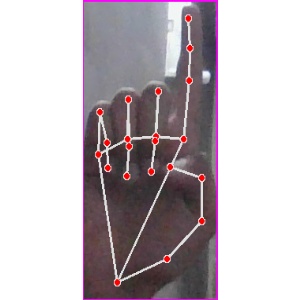
अक्षर: क